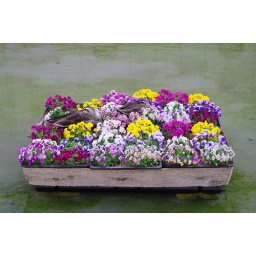
Birds in basket filled with flowers